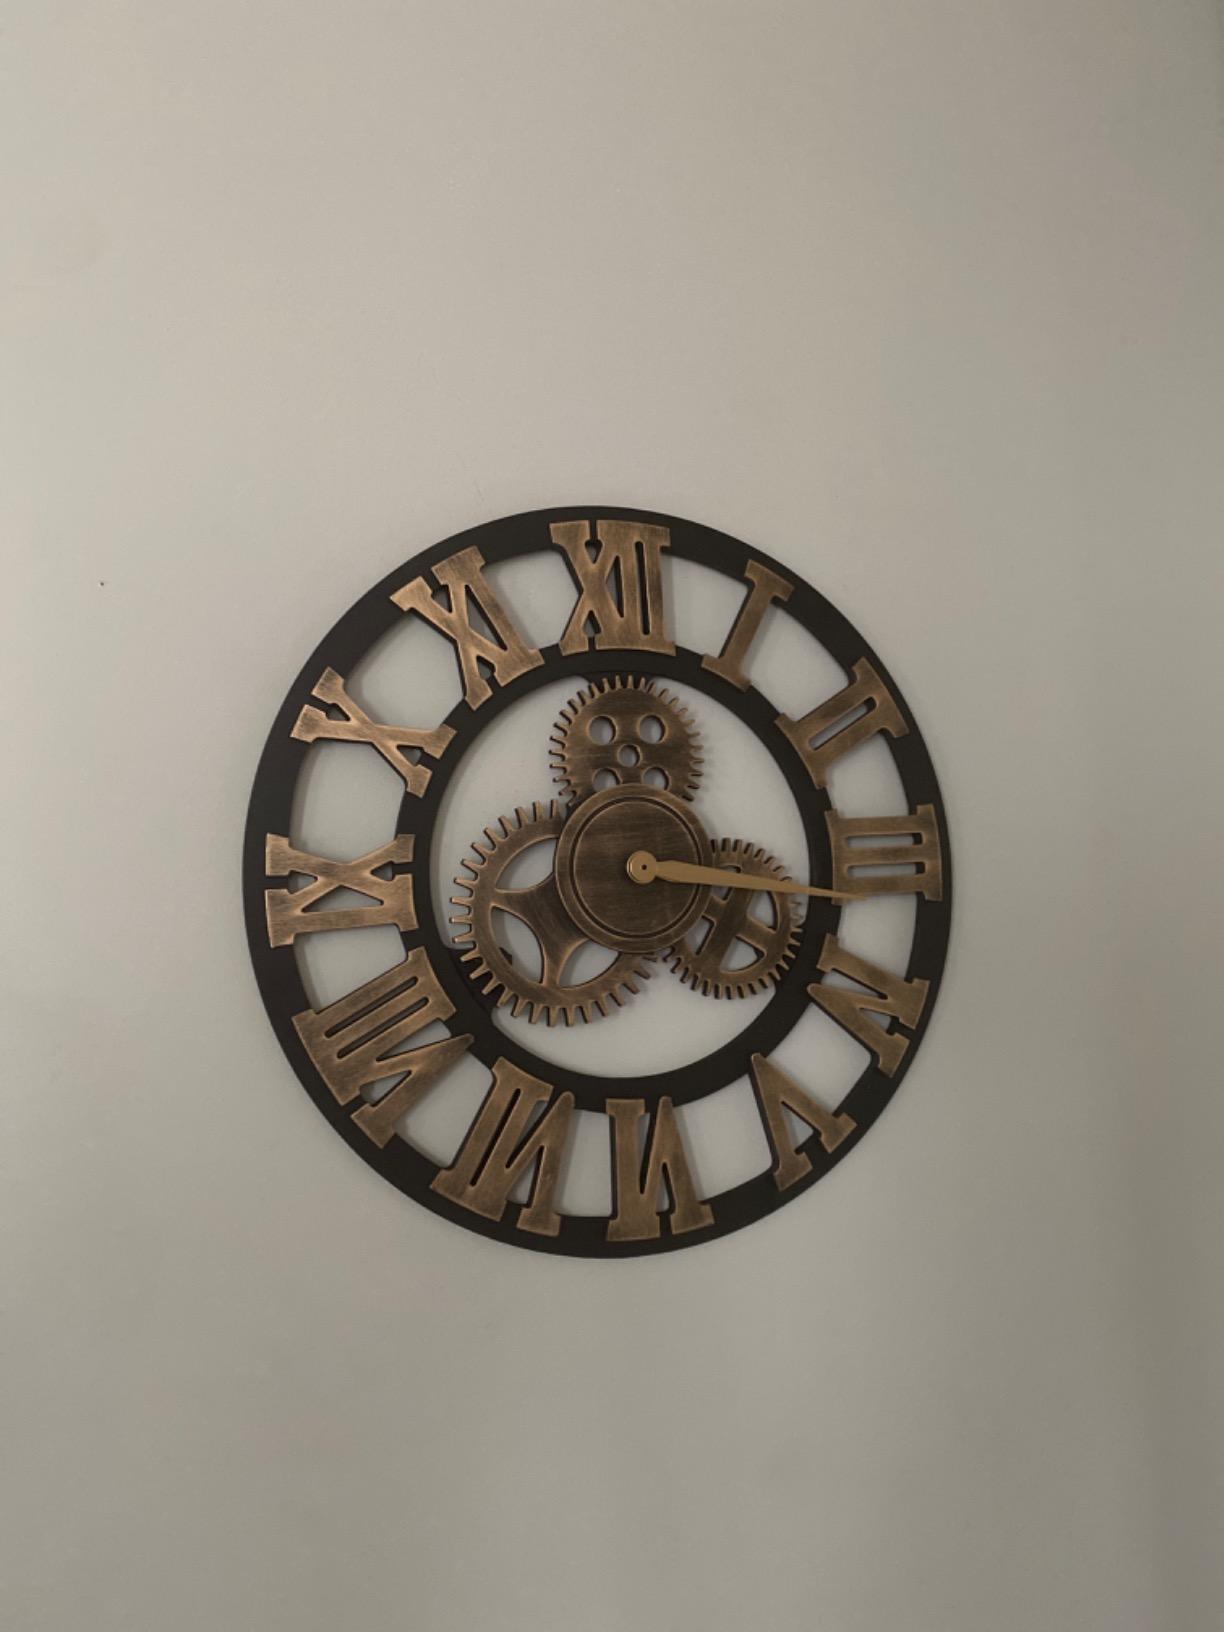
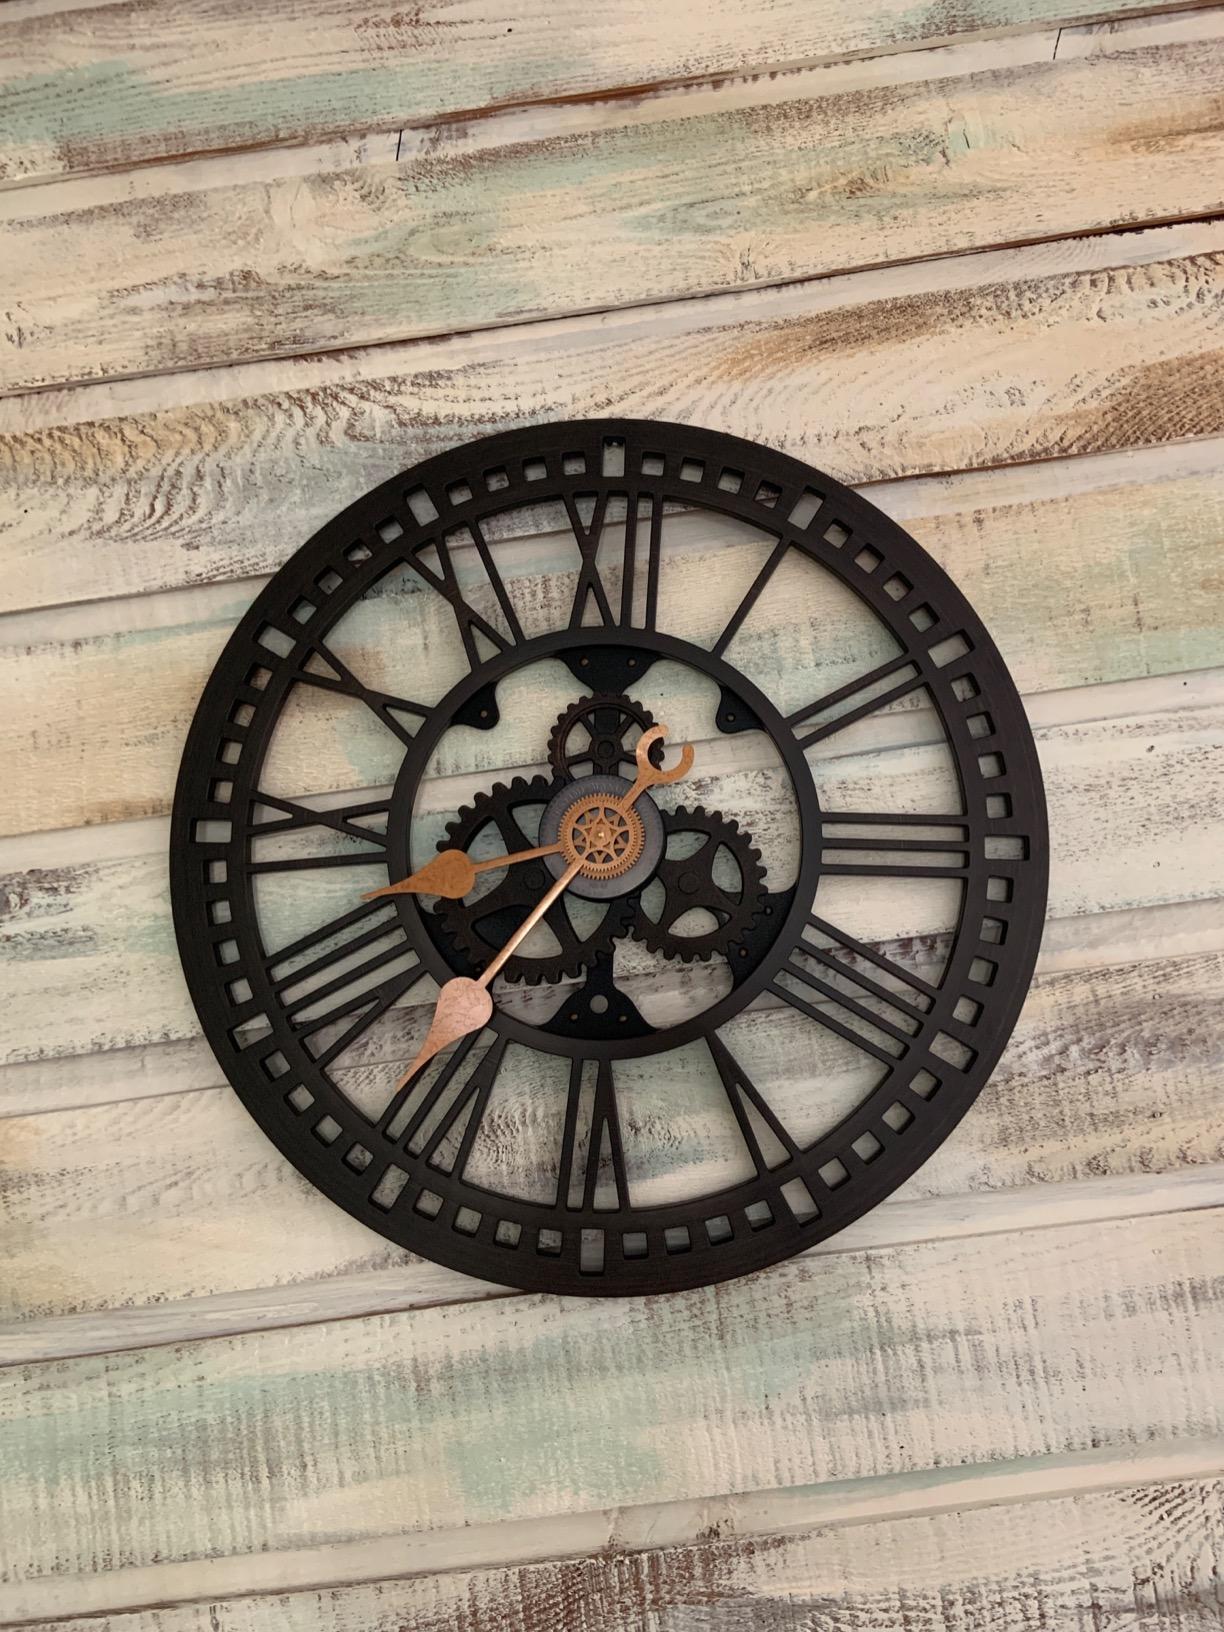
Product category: clock
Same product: no